Transformer

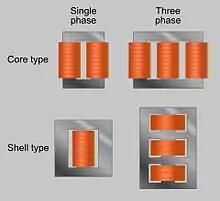

Closed-core transformers are constructed in 'core form' or 'shell form'. When windings surround the core, the transformer is core form; when windings are surrounded by the core, the transformer is shell form. Shell form design may be more prevalent than core form design for distribution transformer applications due to the relative ease in stacking the core around winding coils. Core form design tends to, as a general rule, be more economical, and therefore more prevalent, than shell form design for high voltage power transformer applications at the lower end of their voltage and power rating ranges (less than or equal to, nominally, 230 kV or 75 MVA). At higher voltage and power ratings, shell form transformers tend to be more prevalent. Shell form design tends to be preferred for extra-high voltage and higher MVA applications because, though more labor-intensive to manufacture, shell form transformers are characterized as having inherently better kVA-to-weight ratio, better short-circuit strength characteristics and higher immunity to transit damage.